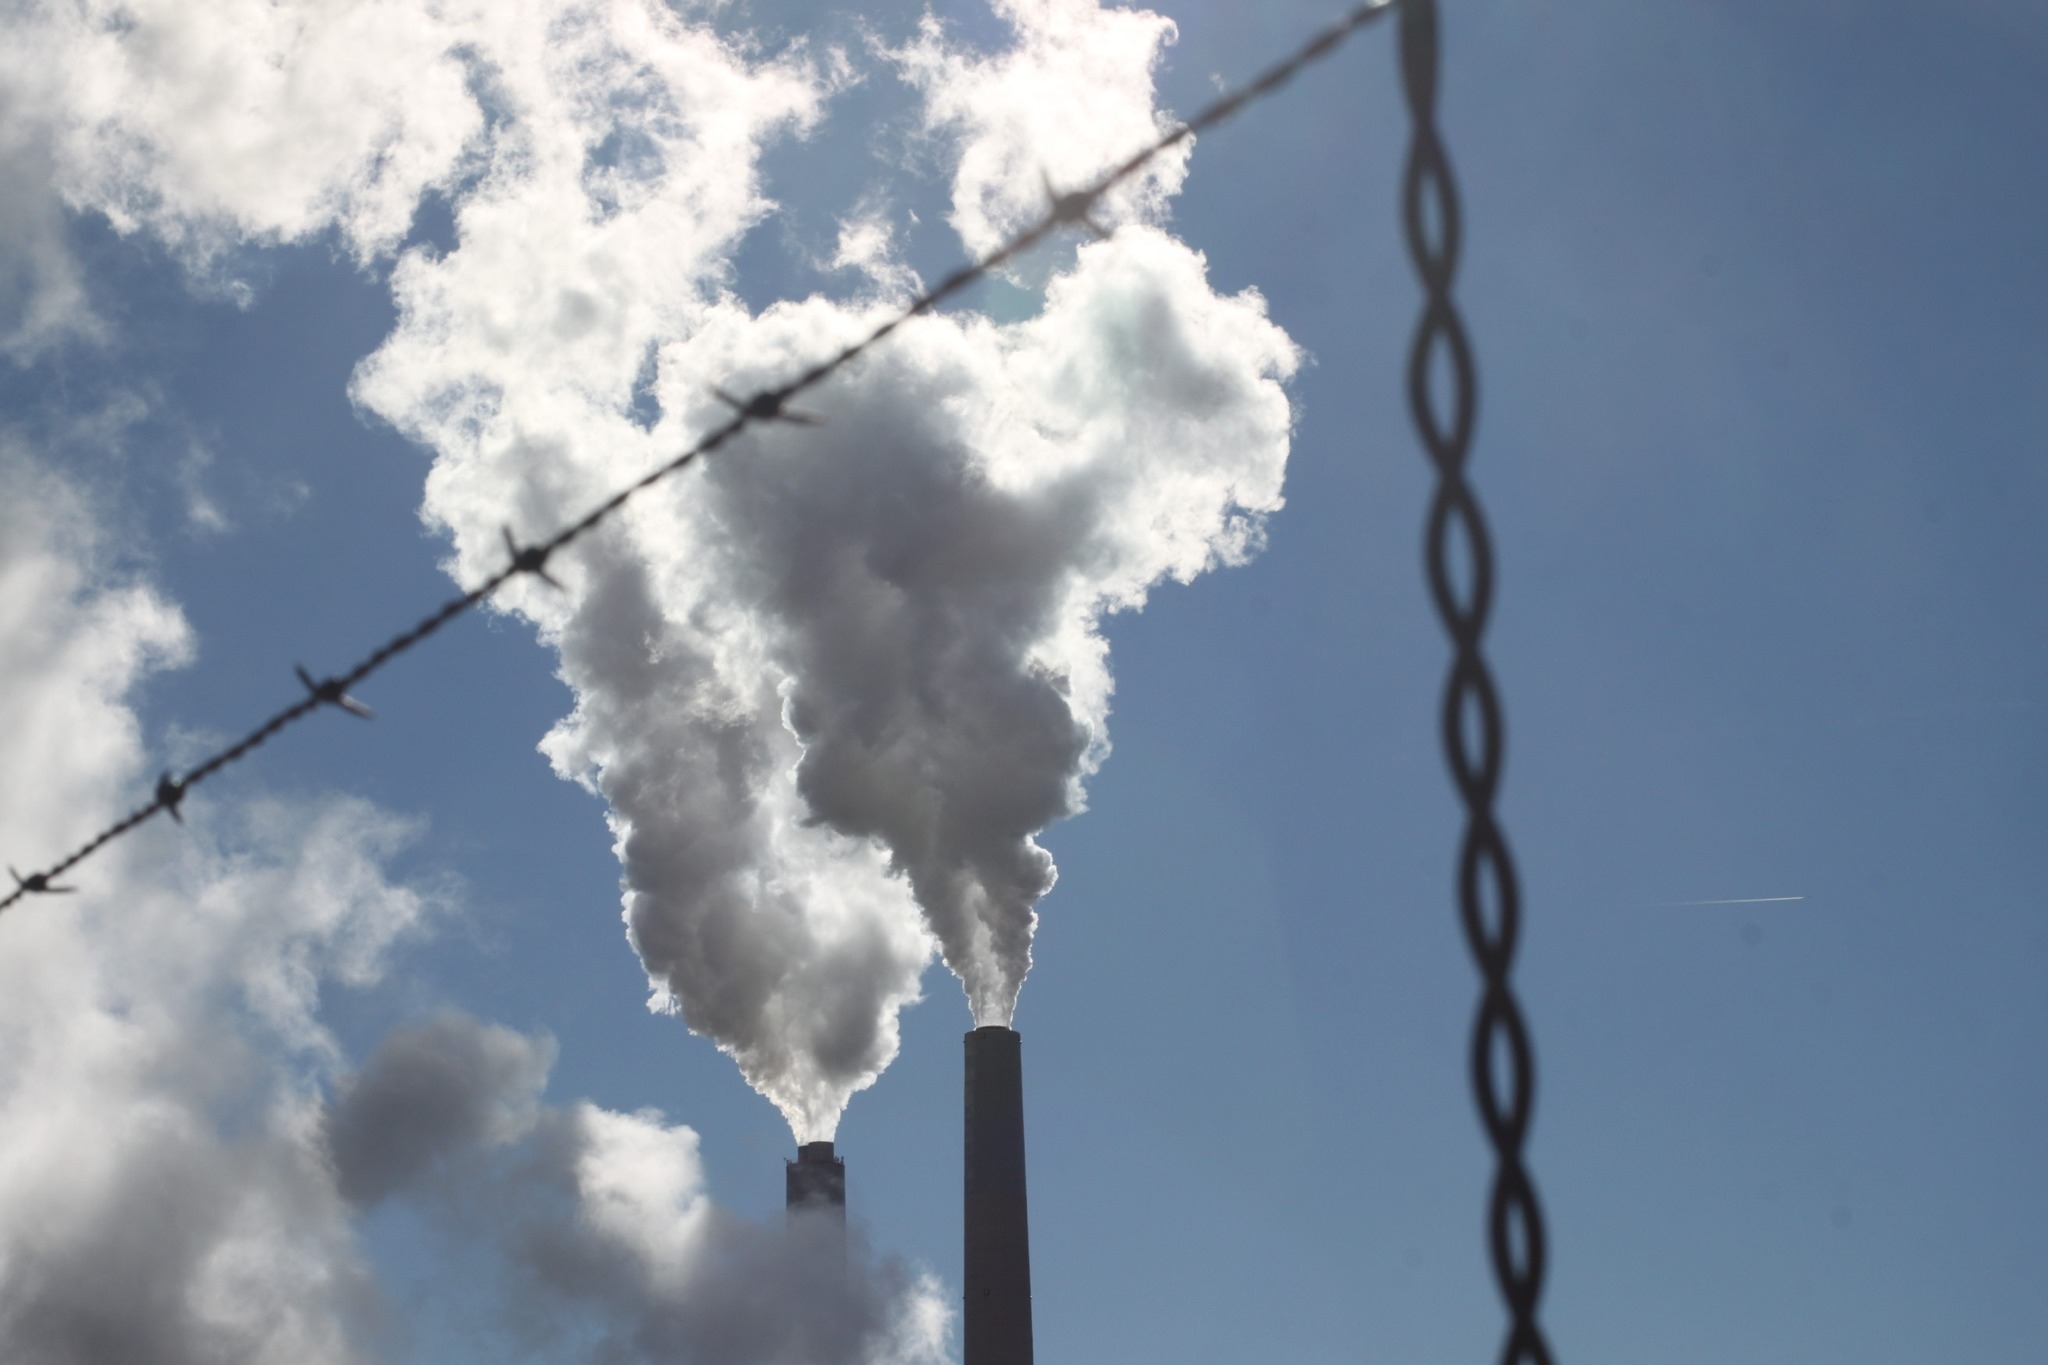
cloud, sky, wind, smoke, mast, cumulus, electricity, energy, atmosphere of earth, gas flare